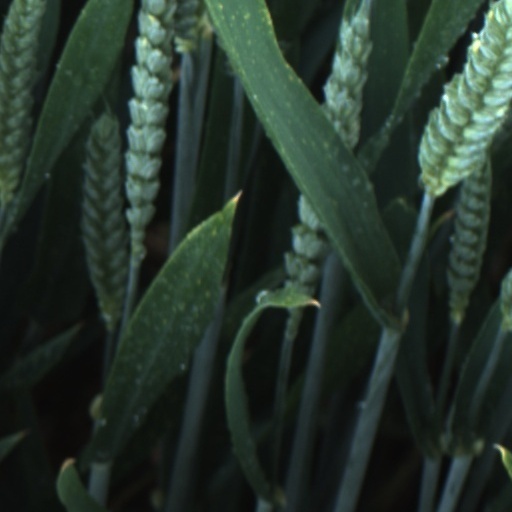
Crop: wheat